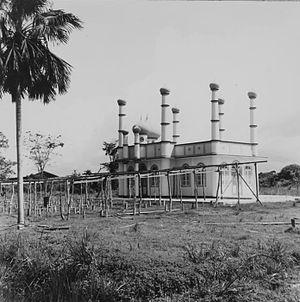
L’islam est une religion importante au Suriname, où il n’y a pas réellement de religion majoritaire. C'est le pays d’Amérique qui compte en proportion le plus grand nombre de musulmans. Le Suriname fait partie de l'Organisation de la coopération islamique depuis 1996. Le recensement de 2004 établit que 13,5 % de la population est musulmane, soit en 2004 environ 66 000 personnes. D'autres statistiques indiquent 20 % de musulmans au Suriname.